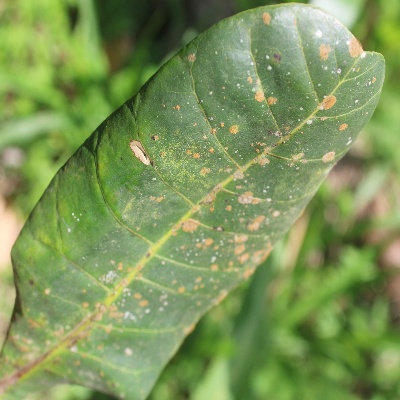
Crop: Cashew
Condition: red rust